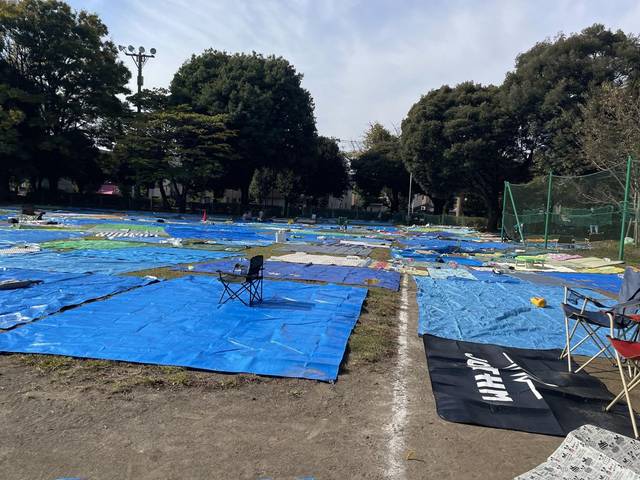
Region: Japan
Coordinates: 35.797, 139.591